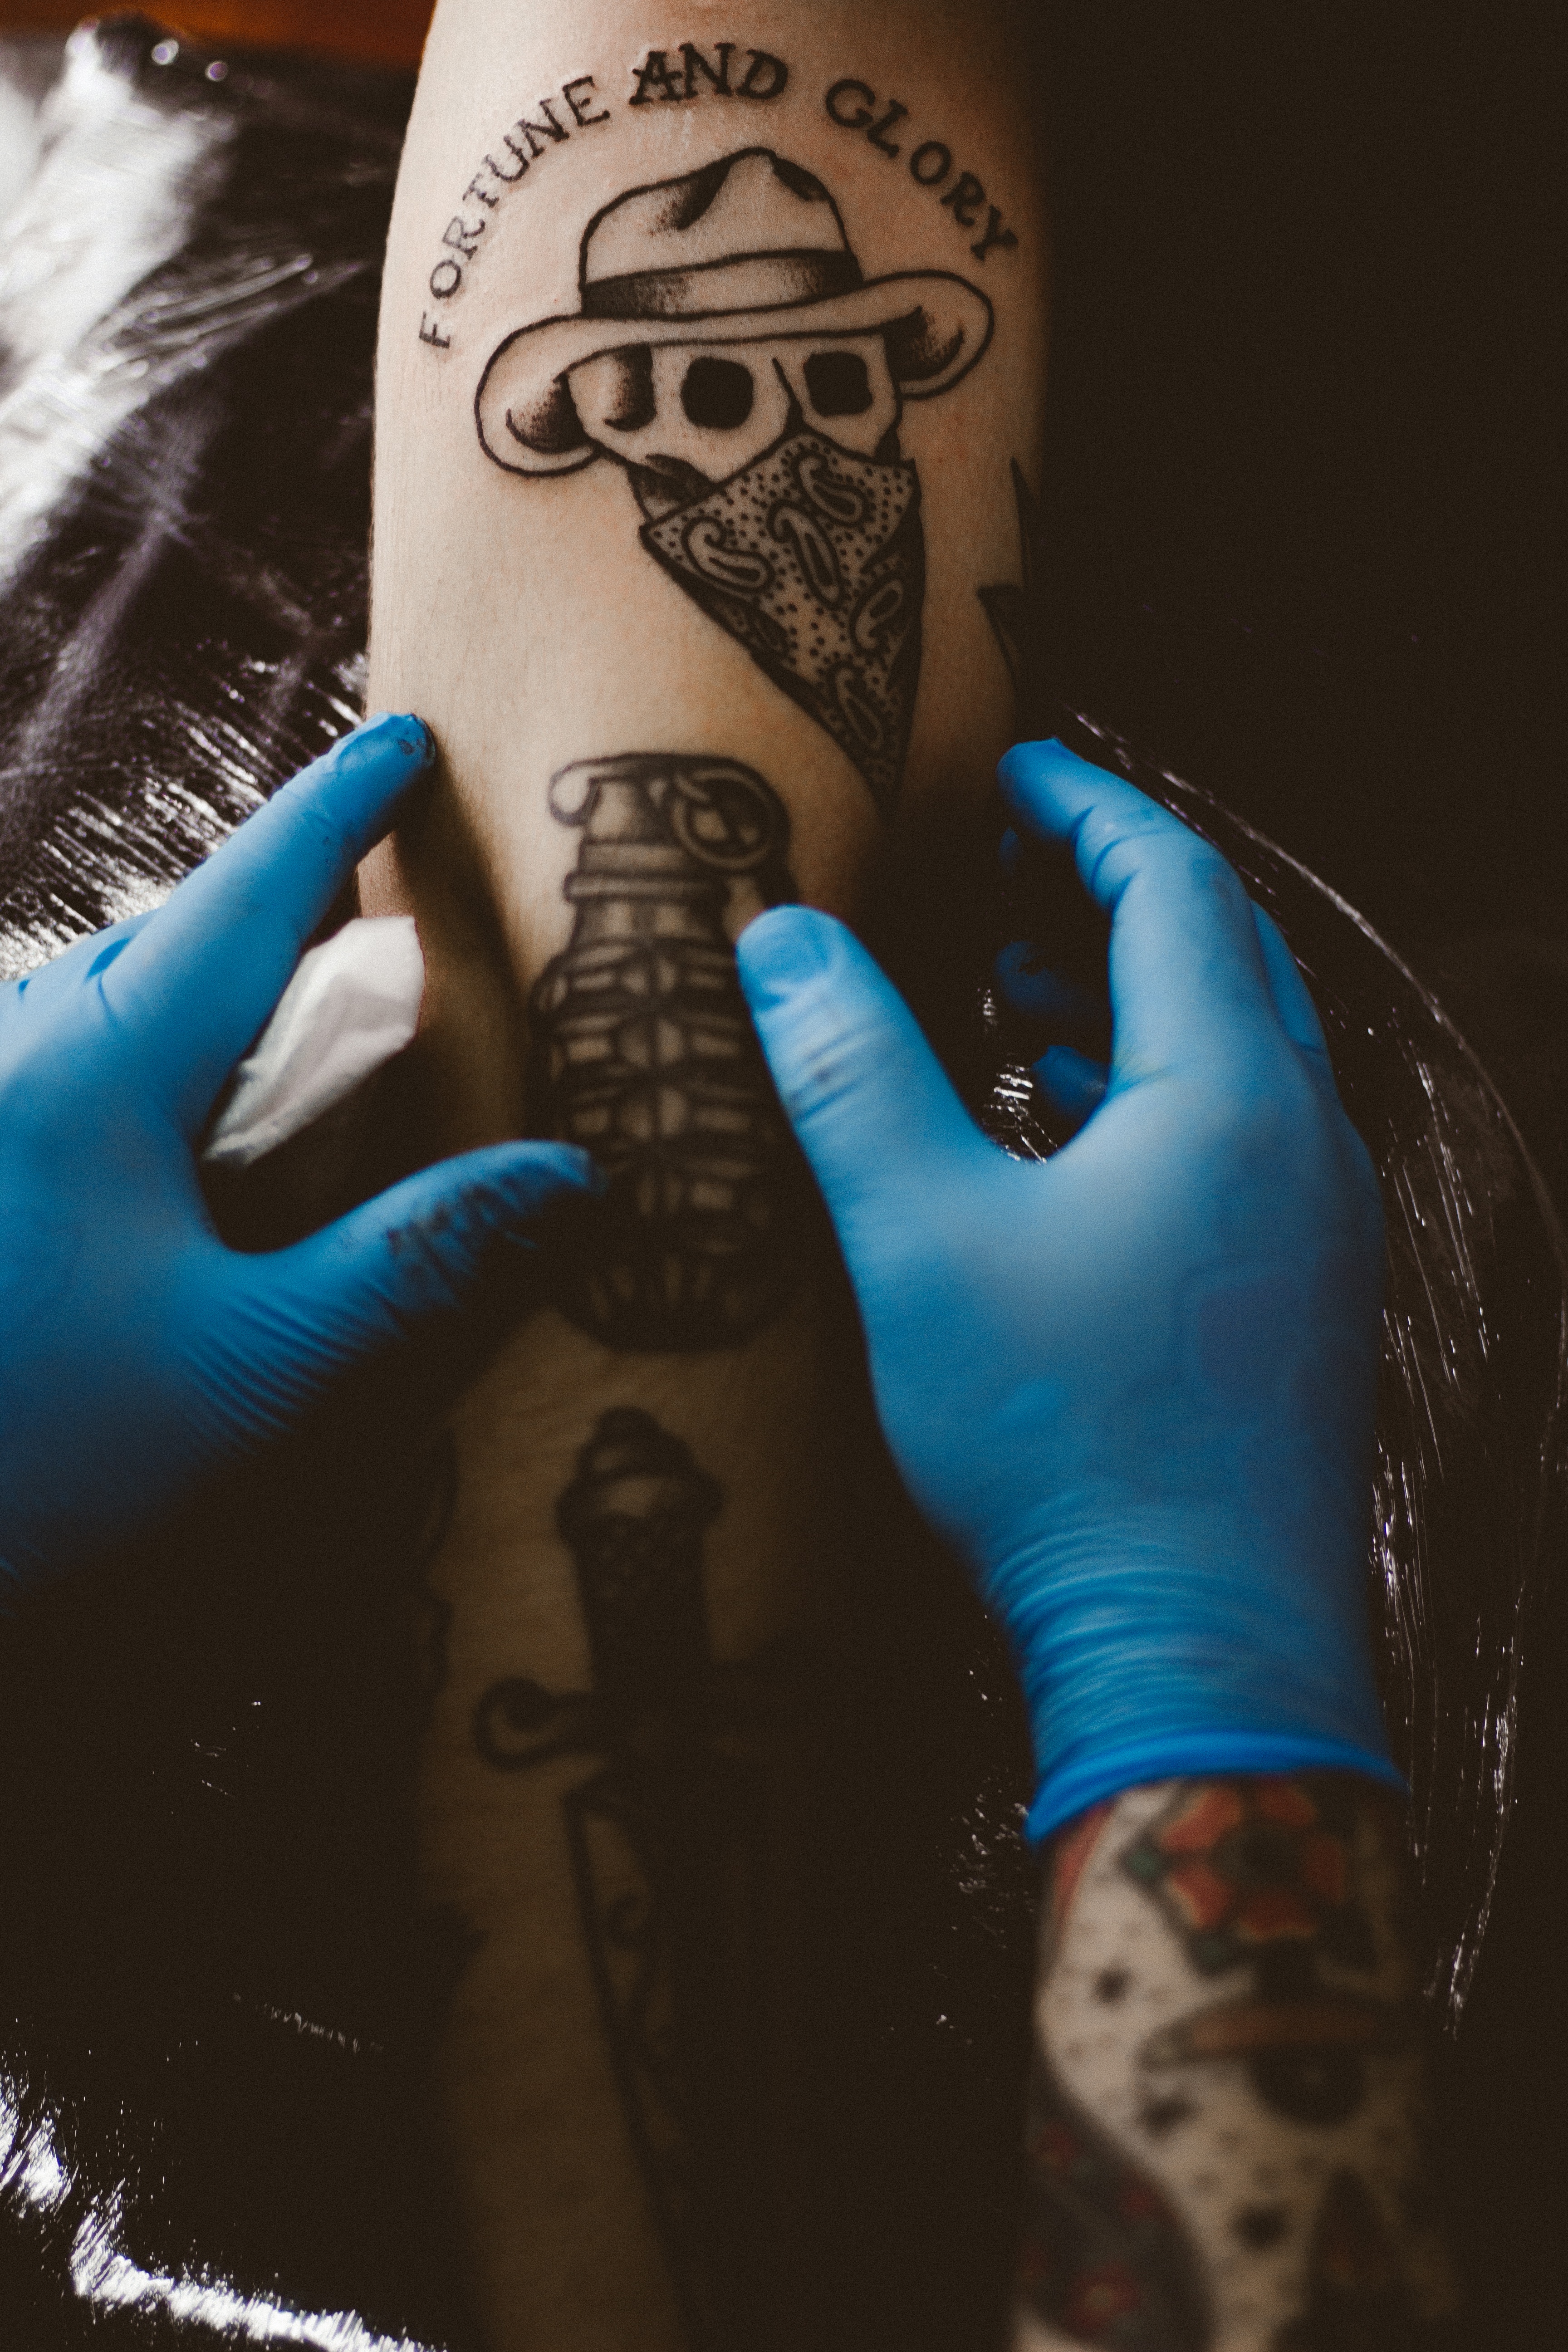
hand, pattern, tattoo, color, blue, arm, art, design